Sevasti Kallisperi

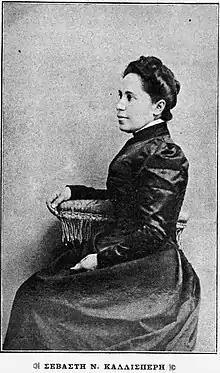

Sevasti Kallisperi (1858–1953) was the first Greek woman to attain a university degree. As such, she earned the first doctorate secured by a Greek woman and was the first university-trained Greek woman to become a teacher. Always an advocate of women's education, she wrote articles in journals and magazines, as well as proposing laws to the Hellenic Parliament for educational reform. As a school inspector, she traveled throughout Greece and made an extended trip traveling throughout the United States to study educational systems.